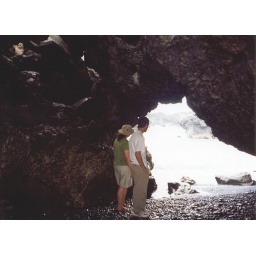
Sarah and I hanging out in a cave at a black sand beach in Maui.